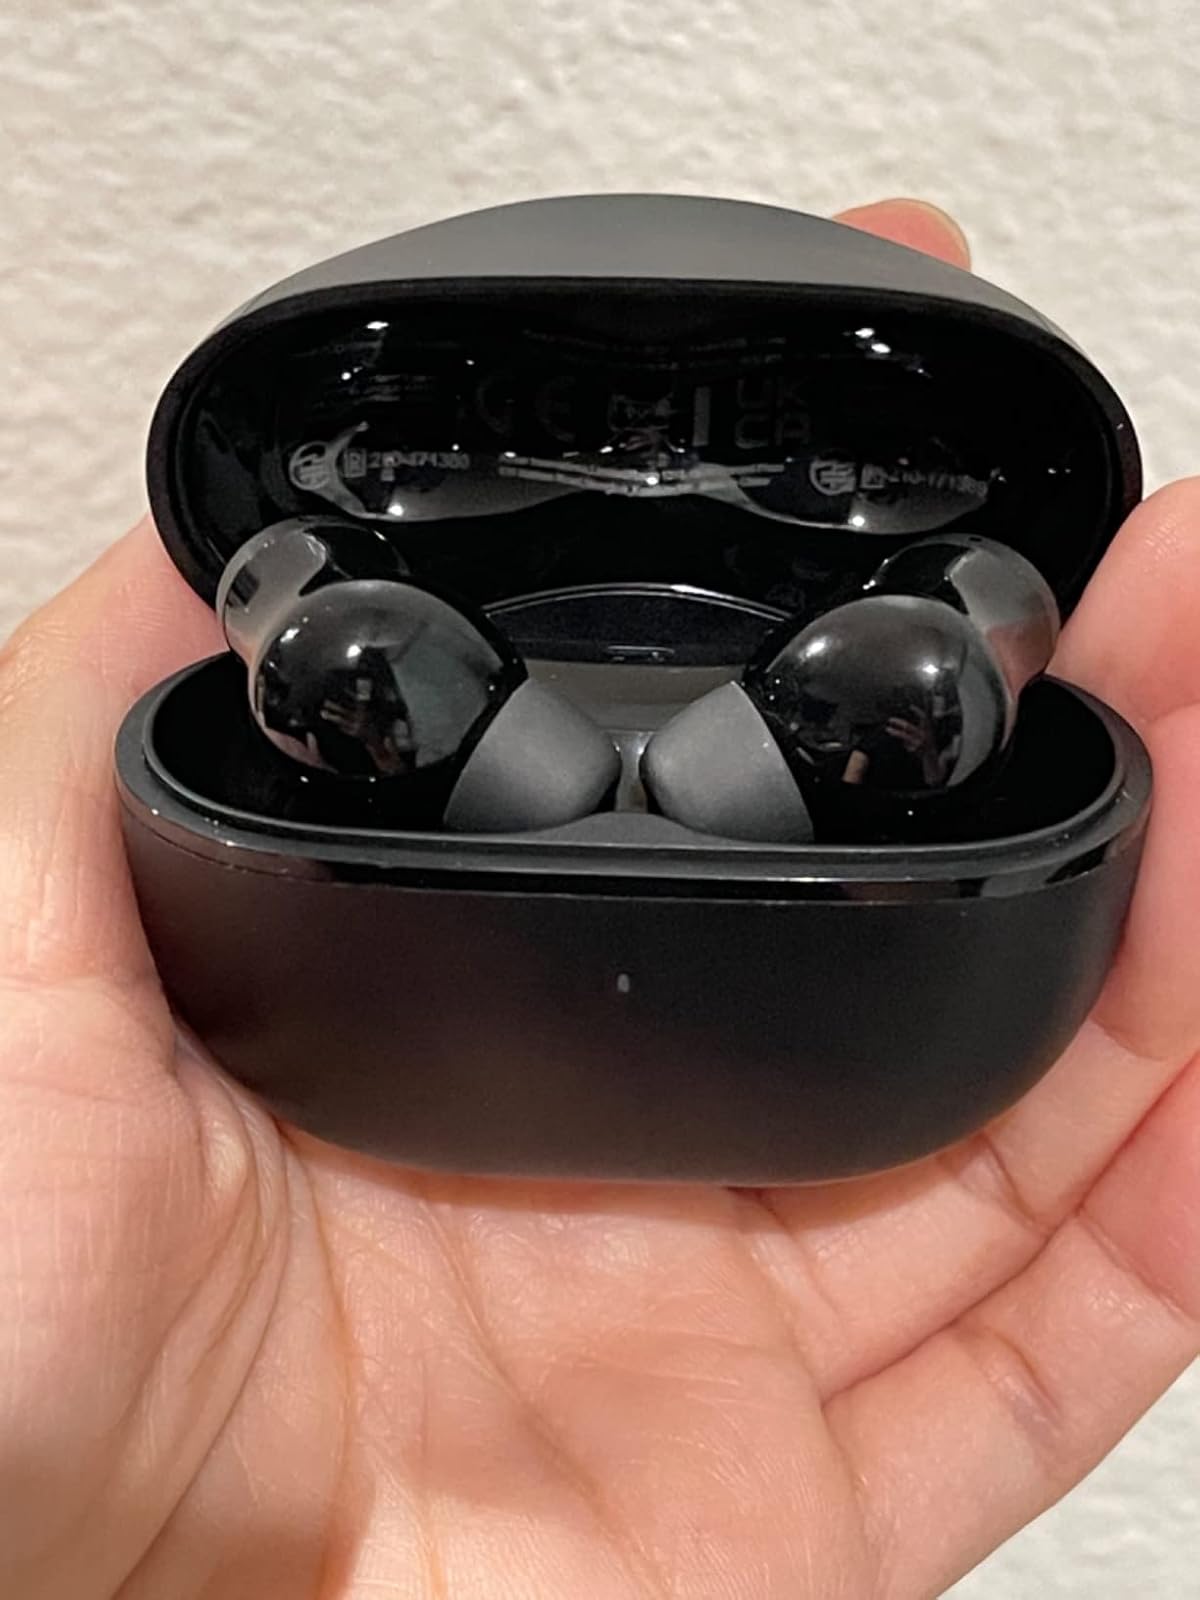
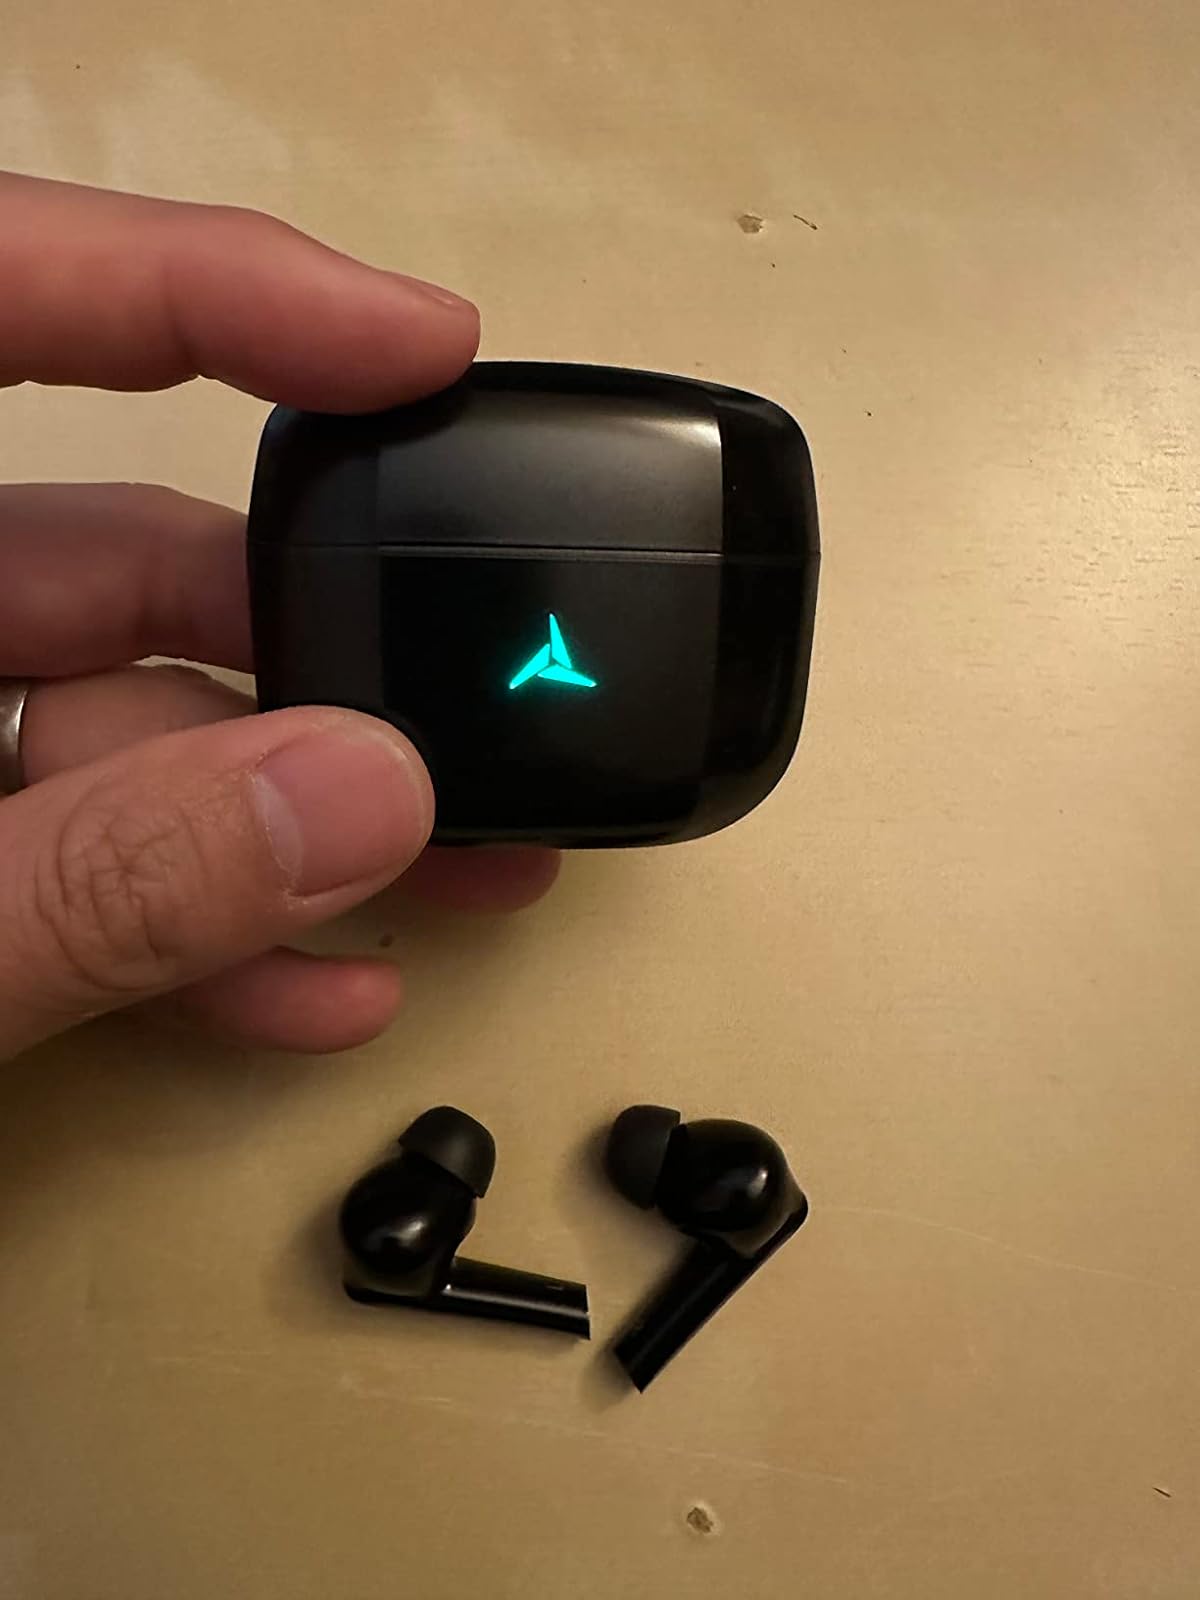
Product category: earbuds
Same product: no